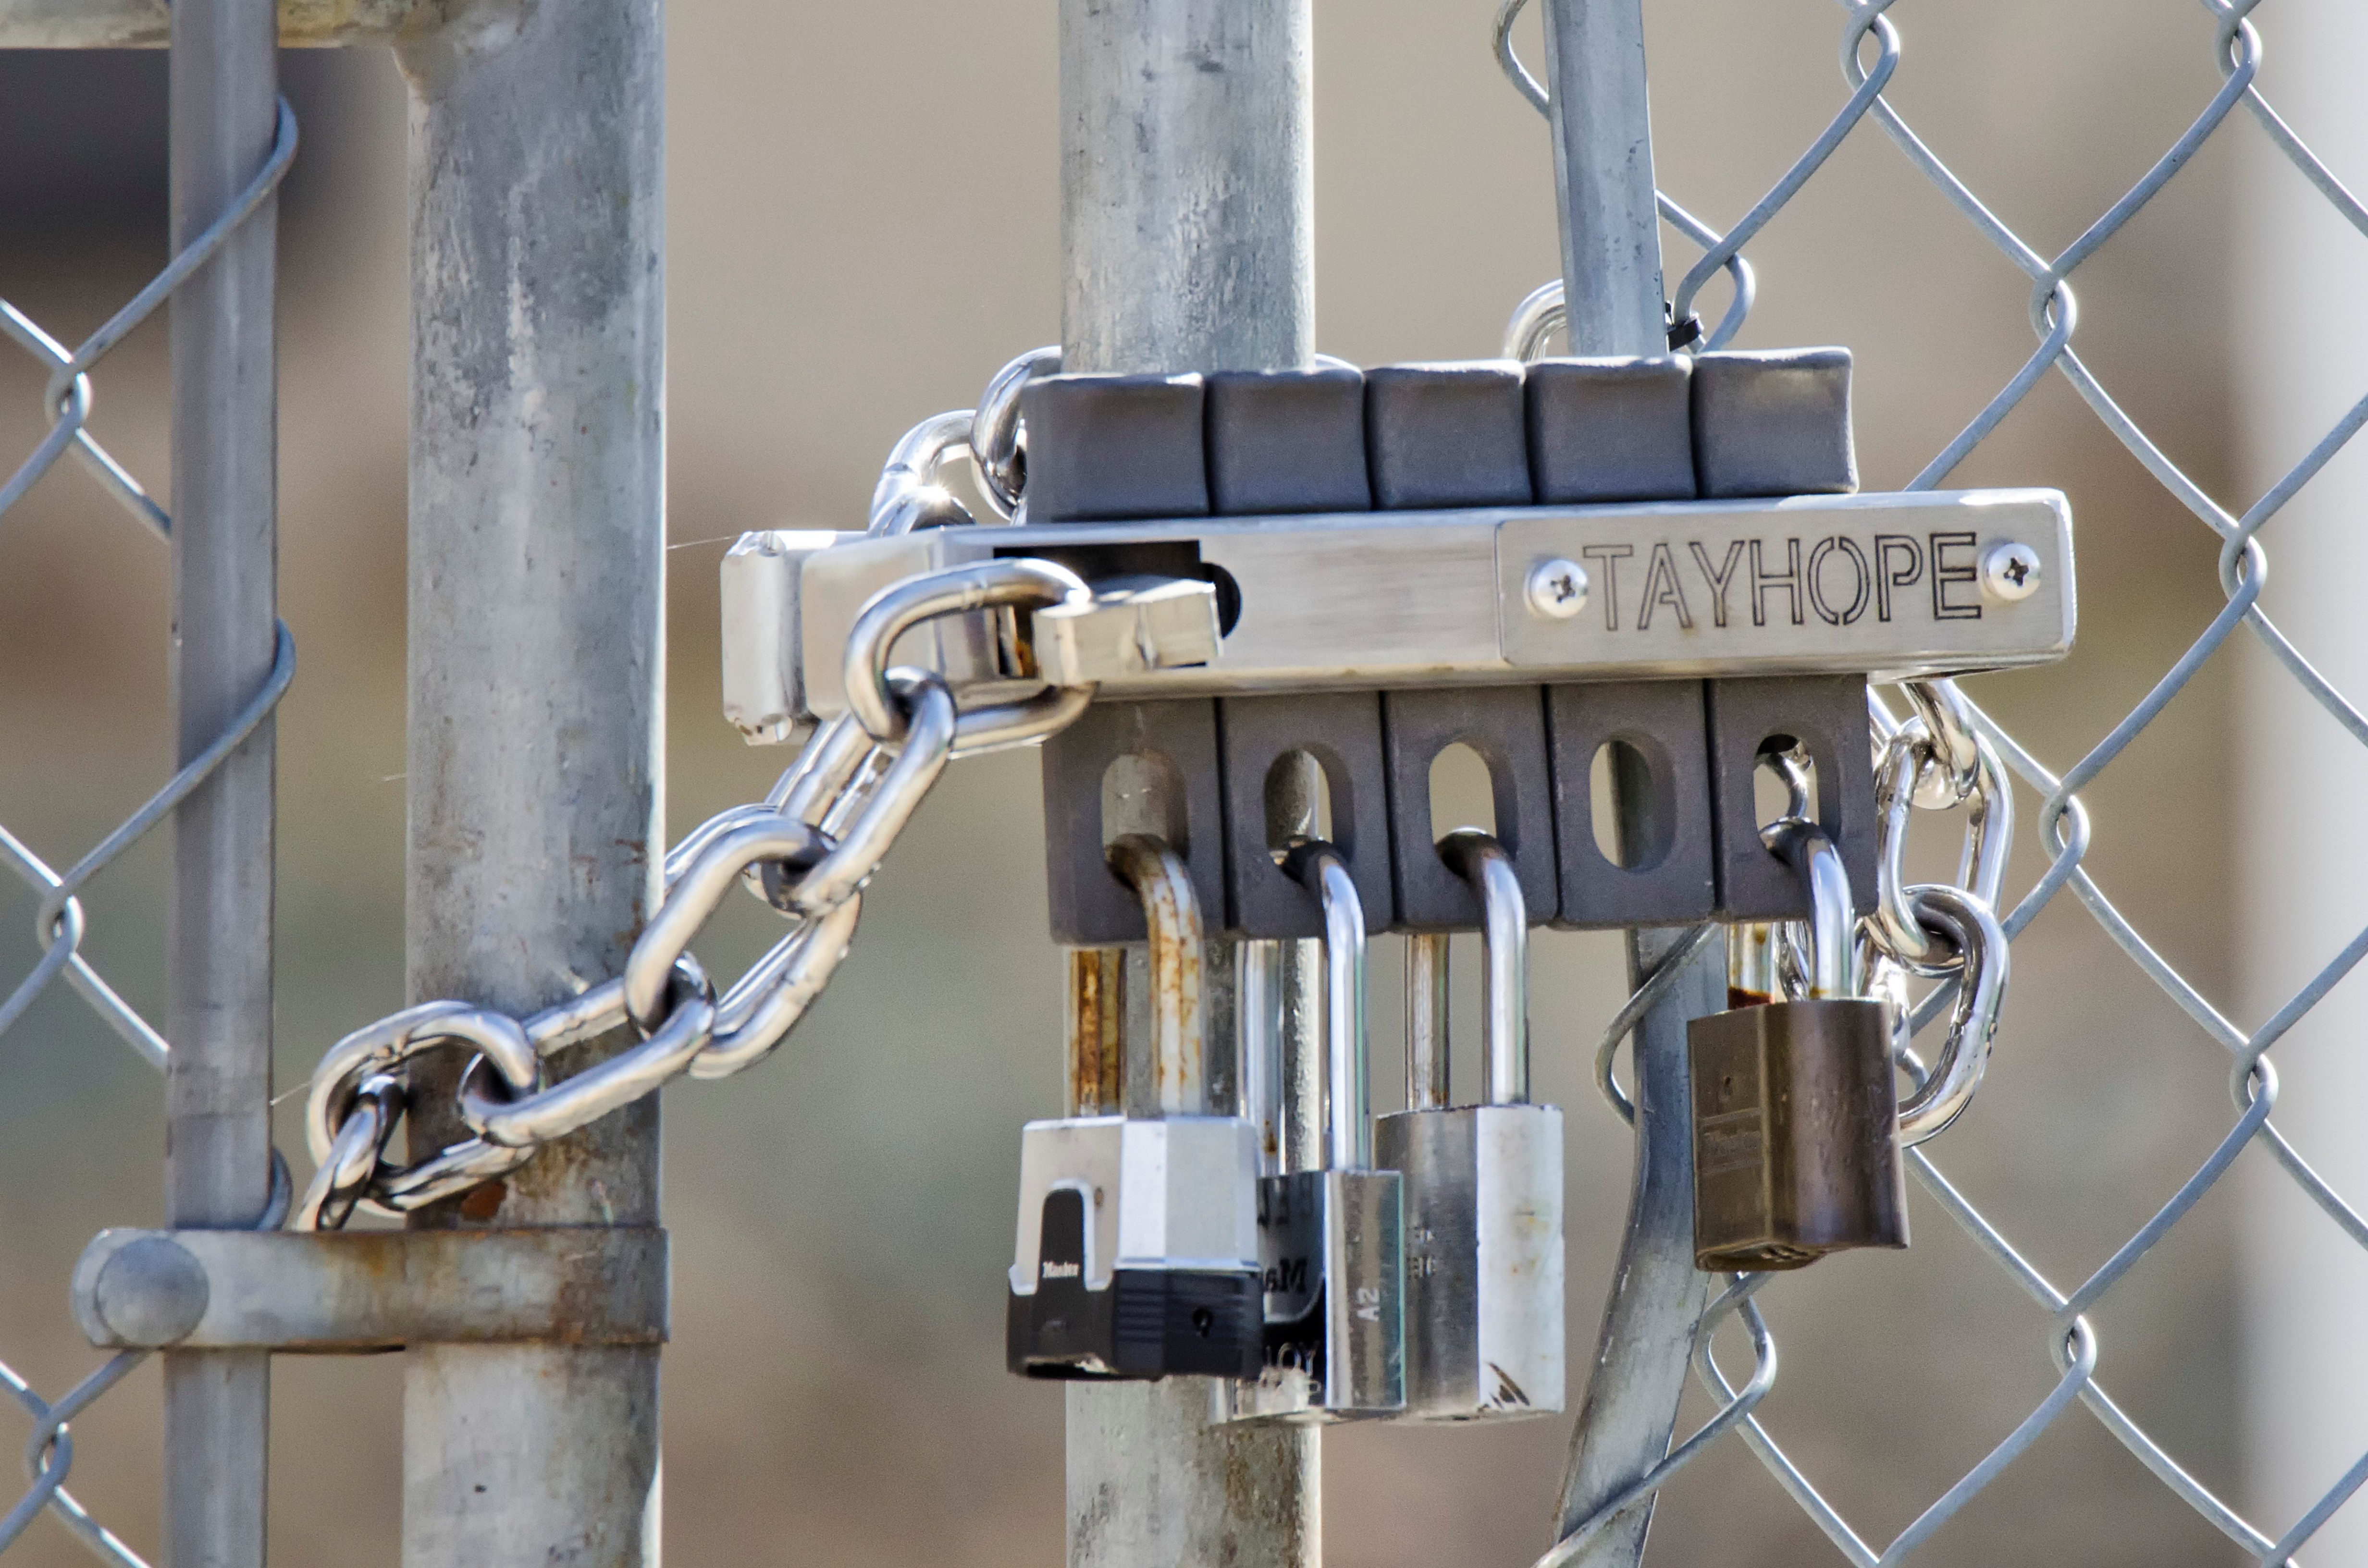
electricity, room, lighting, handrail, product, canada, iron, quebec, sherbrooke, divers, various, electrical wiring